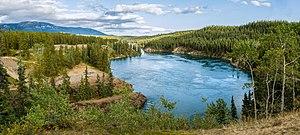
Le Yukon est un fleuve d’Amérique du Nord dont le nom signifie « grande rivière » dans la langue autochtone gwichʼin.